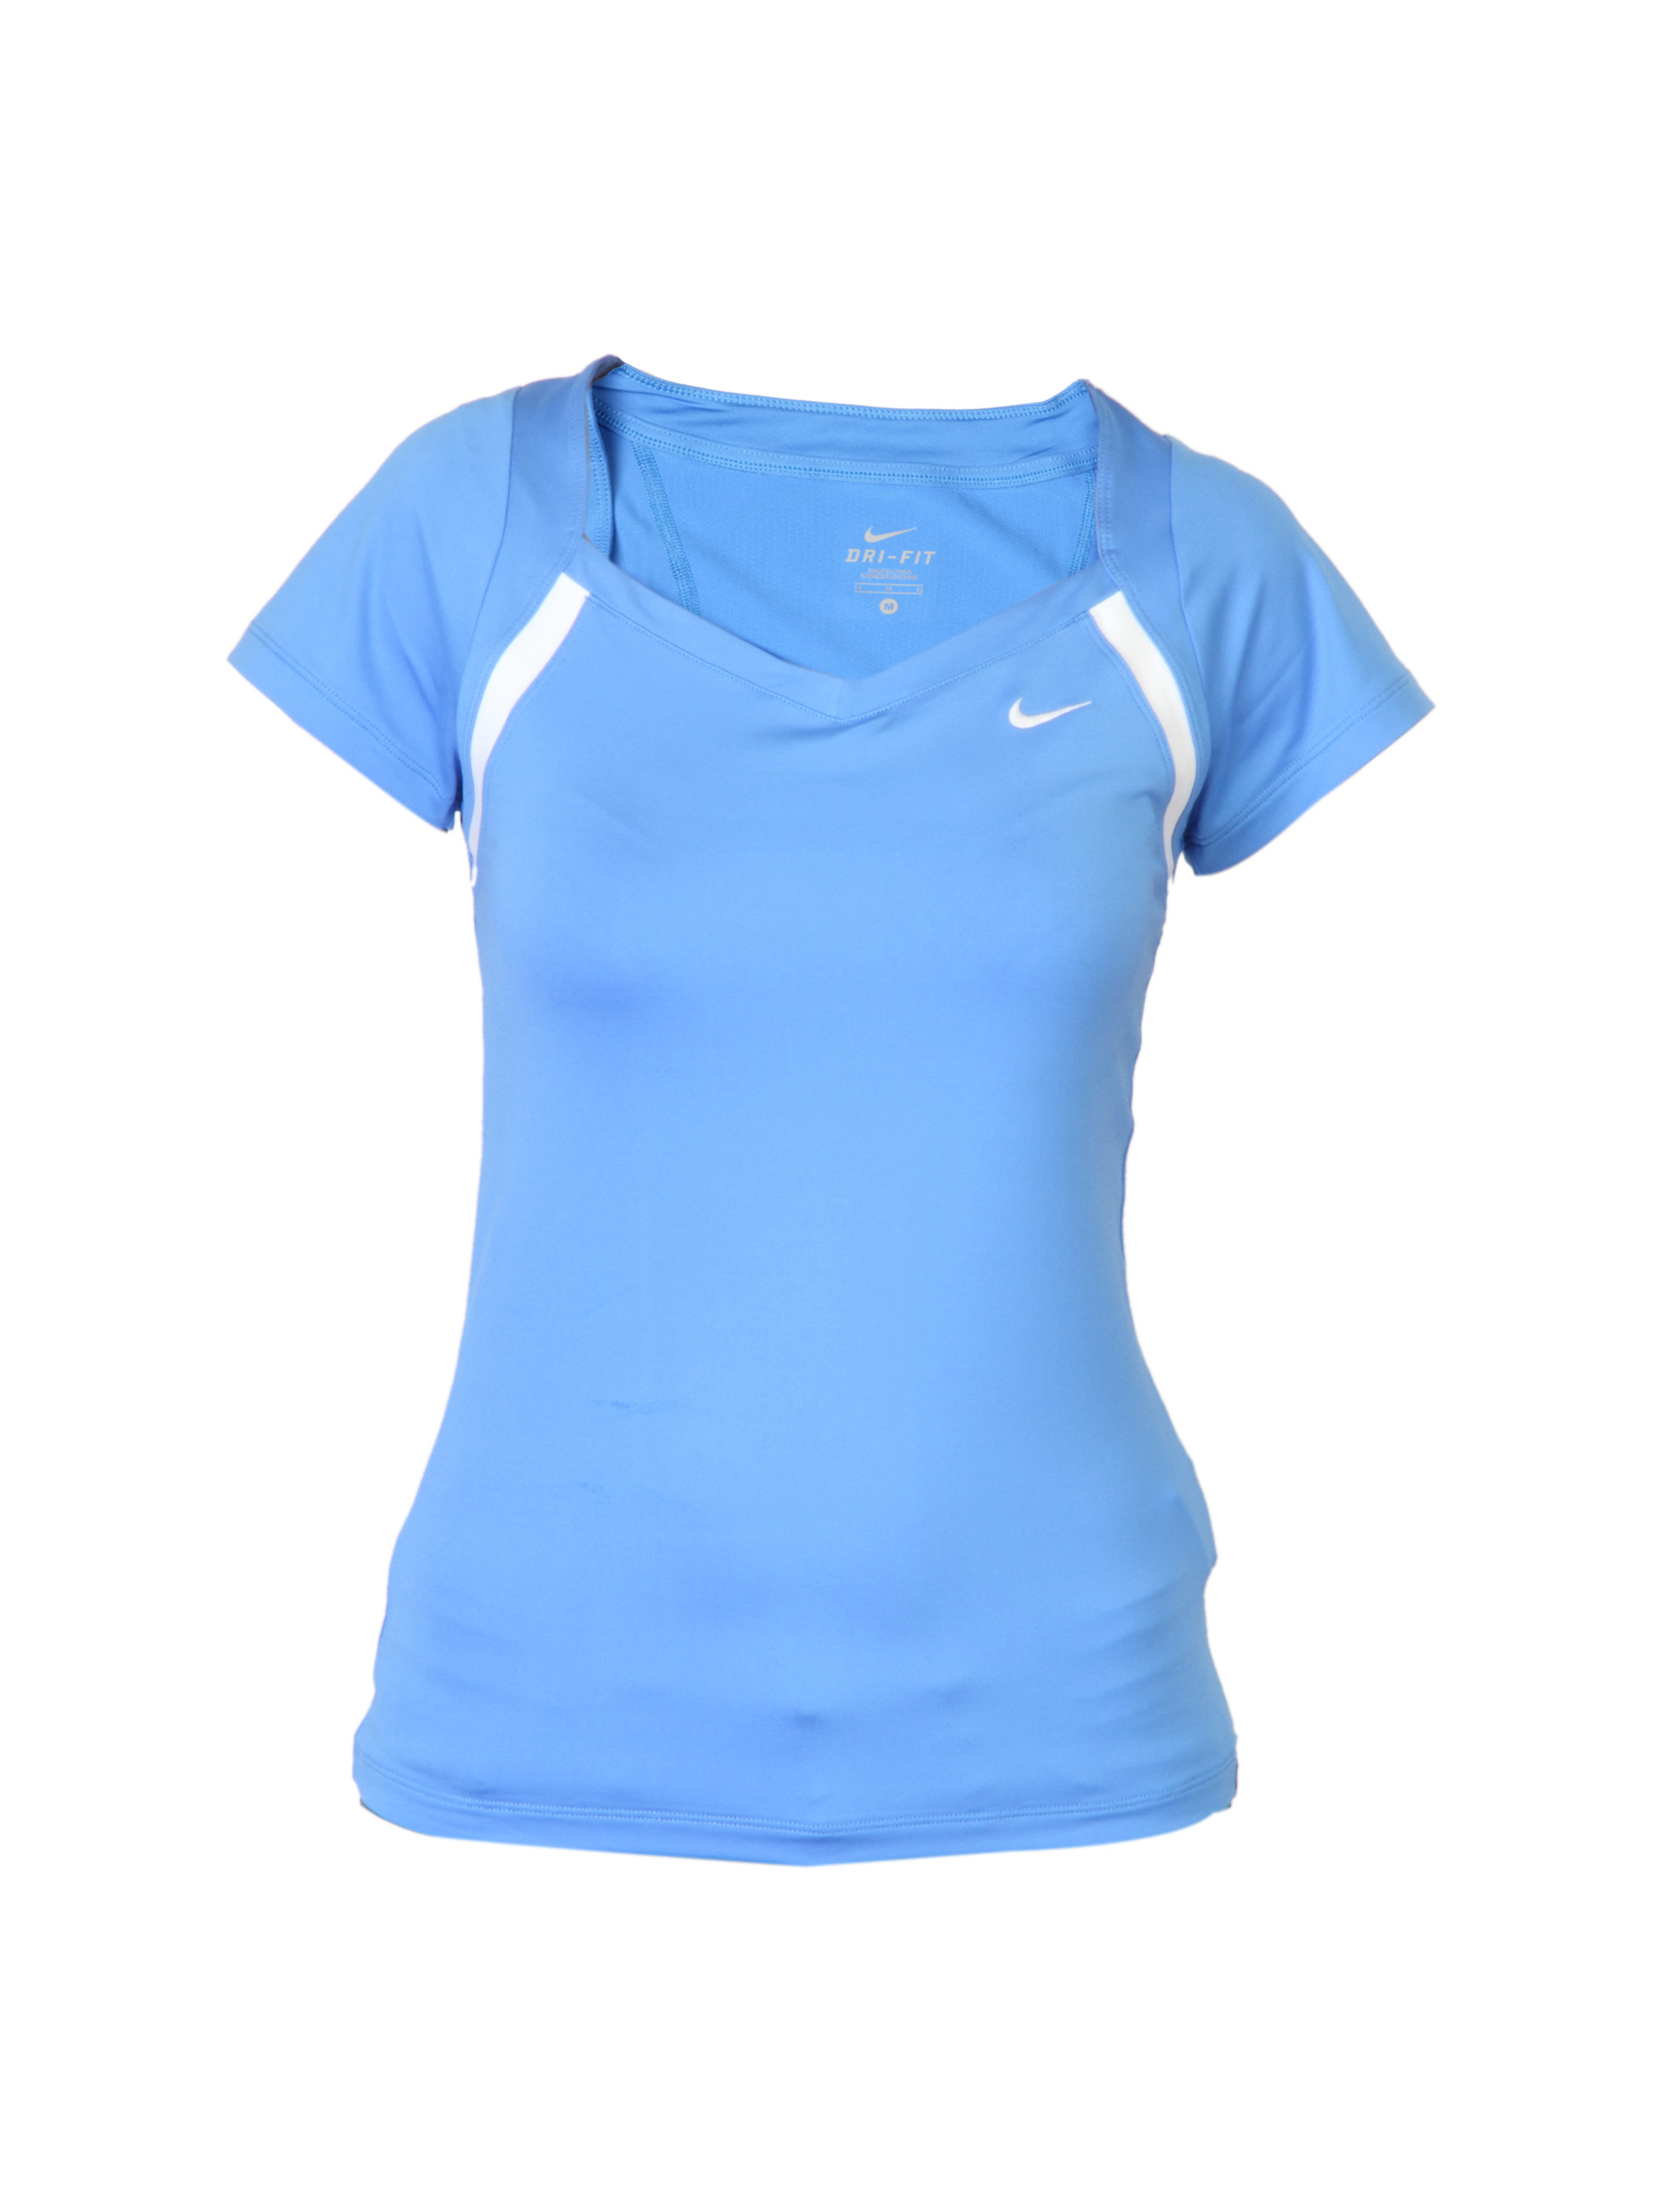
Nike Women Blue T-shirt
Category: Apparel / Topwear / Tshirts
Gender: Women
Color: Blue
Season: Fall 2011
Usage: Casual